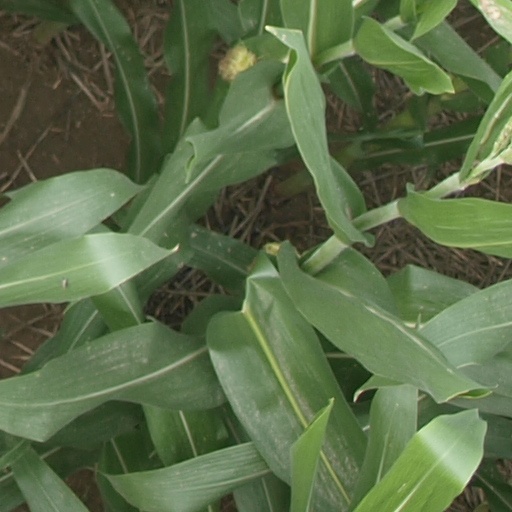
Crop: maize; corn